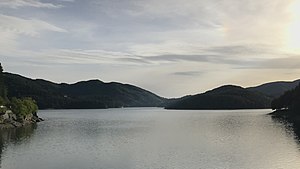
Nationalparker i Italien
I Italien er der 24 Nationalparker. I alt er 1,5 millioner hektar under beskyttelse, hvilket udgør 5 procent af landets areal. Indtil august 2012 var der kun 22 områder der af IUCN var beskyttet under Kategori II.